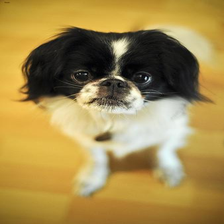
Species: dog
Breed: japanese chin